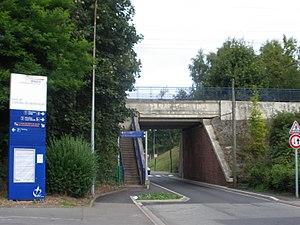
Vue de la gare de Coron-de-Méricourt, qui surplombe la rue Pierre Simon de Méricourt.
La gare de Coron-de-Méricourt est une gare ferroviaire française de la ligne de Lens à Ostricourt, située sur le territoire de la commune de Méricourt dans le département du Pas-de-Calais en région Hauts-de-France.